Tsunagi Station

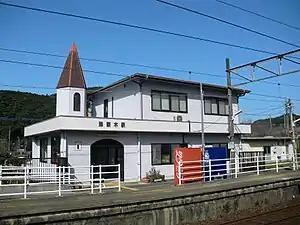
Station building, platform, and vending machines in 2012

is a passenger railway station in the town of Tsunagi, Kumamoto Prefecture, Japan. It is served by the third-sector railway company Hisatsu Orange Railway